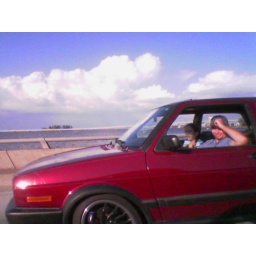
Our friend Randy holing onto his hat while zooming over a bridge in his '88 GTI.